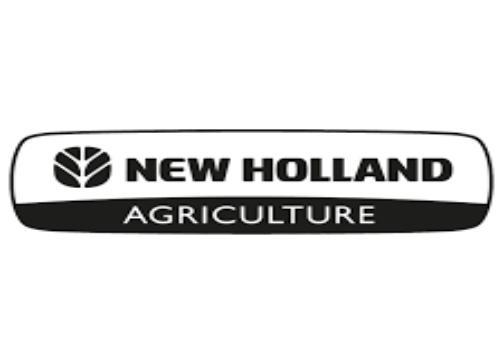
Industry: Others